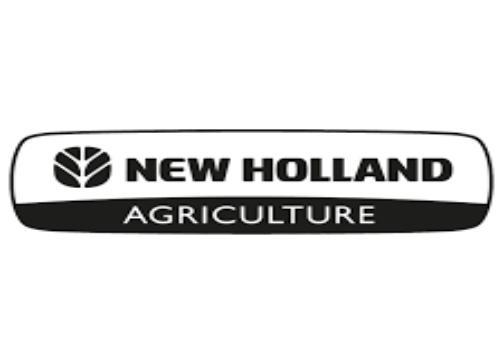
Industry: Others